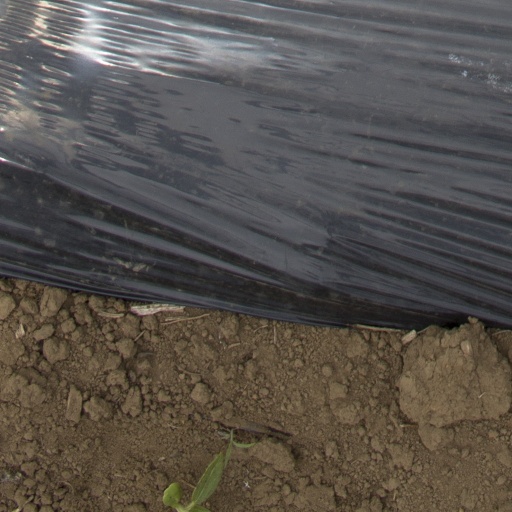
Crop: Jerusalem artichoke